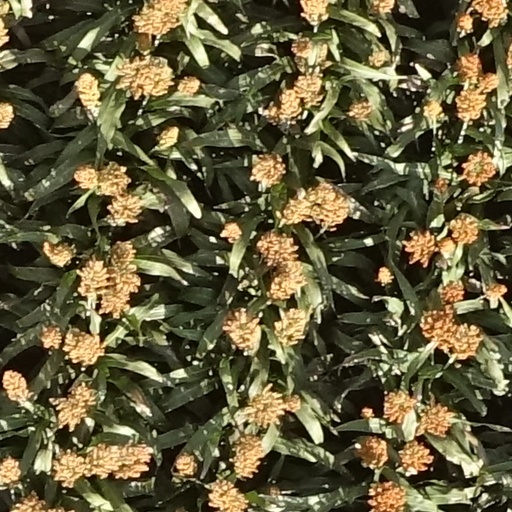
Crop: sorghum